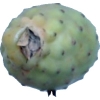
Label: cactus_fruit_green